Let's Get Lost (1988 film)

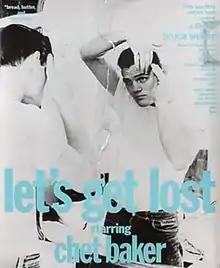
Theatrical poster

Let's Get Lost is a 1988 American documentary film, written and directed by Bruce Weber, about the turbulent life and career of jazz trumpeter Chet Baker, who died four months before the film's release. The title is derived from the song "Let's Get Lost" by Jimmy McHugh and Frank Loesser from the 1943 film "Happy Go Lucky", which Baker recorded for Pacific Records.